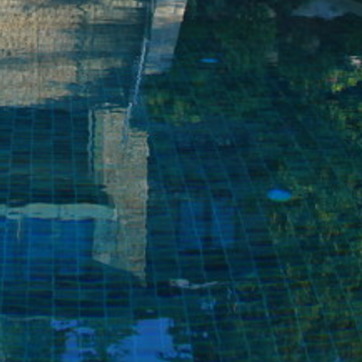
Material: water